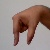
The image shows a hand gesture representing the letter 'Q' in Indian Sign Language.